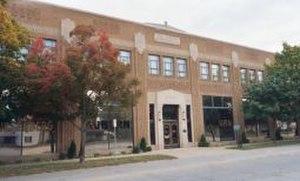
Le musée automobile Auburn Cord Duesenberg est un musée de l'automobile dédié en particulier aux anciens constructeurs automobiles américains Auburn, Cord Automobile, et Duesenberg d'Errett Cord. Il est fondé en 1974 à Auburn dans l'Indiana aux États-Unis, dans un bâtiment industriel historique Art déco de 1930, classé National Historic Landmark et Registre national des lieux historiques.
Liste des principaux musées et expositions d'automobiles de collection dans le monde
Auburn ou Auburn Automobile Company est un ancien constructeur automobile américain, en activité de 1900 à 1937, à Auburn, dans l'Indiana. La marque est achetée par Errett Cord en 1924, pour en faire, avec Cord Automobile, Duesenberg, et Lycoming Engines, un des plus importants et mythiques groupe de constructeurs de voitures américaines de luxe de l'histoire de l'automobile des années 1930.